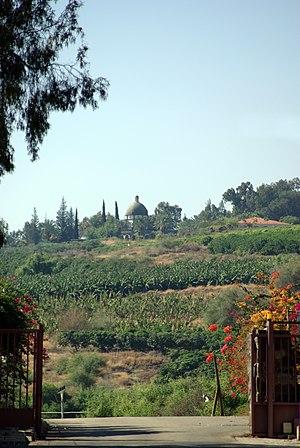
Le mont des Béatitudes est une colline située au Nord d'Israël, dans l'ancienne province de Galilée. Jésus y aurait prononcé le Sermon sur la montagne.